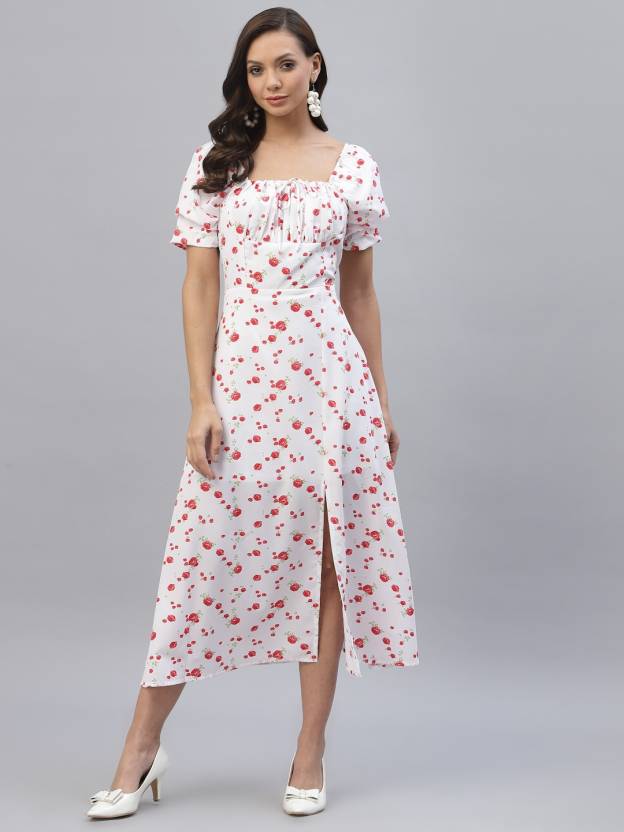
Product: Women A-line Pink, White Dress
Price: ₹499
Colors: Pink and  White
Pattern: Printed
Description: white &pink floral yoke dress